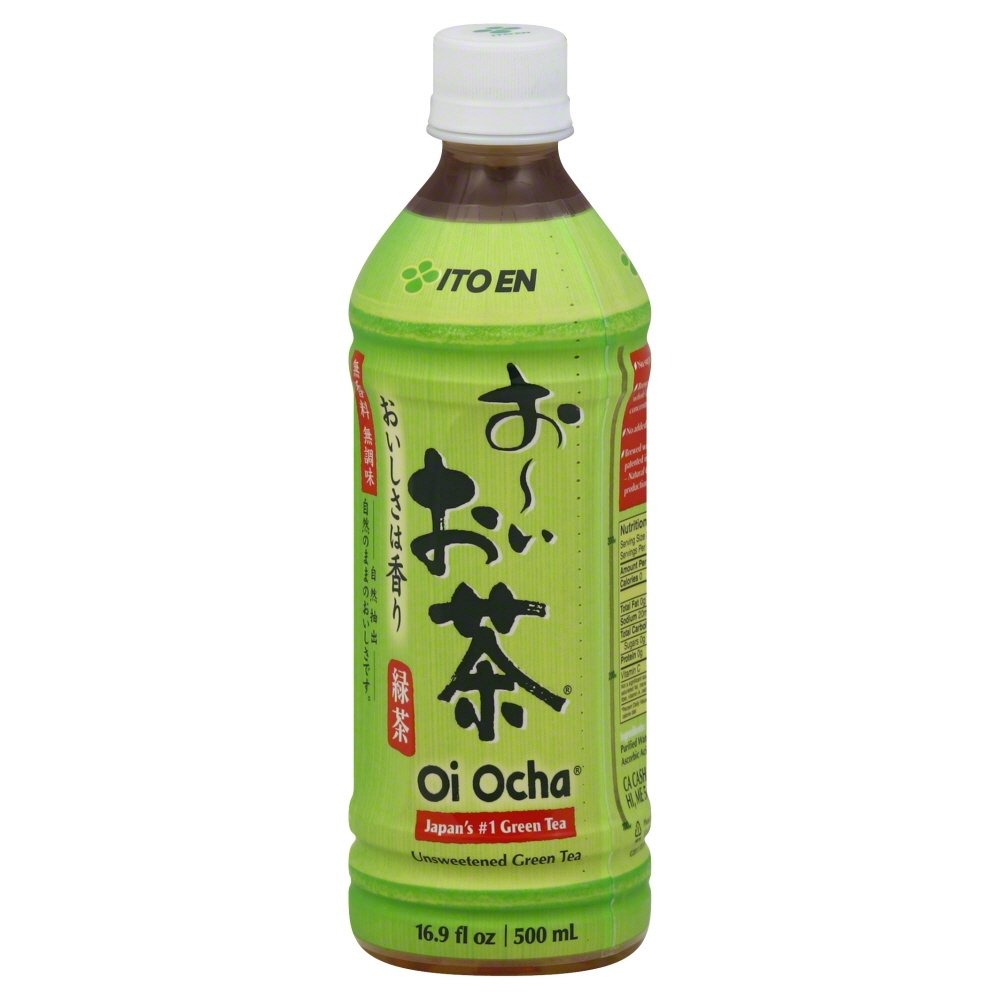
Item Name: Ito En Tea Beverage, Unsweetened Oi Ocha Green, 16.9 Ounce Bottles (24 pack)
Value: 405.6
Unit: Fl Oz

Price: 24.19